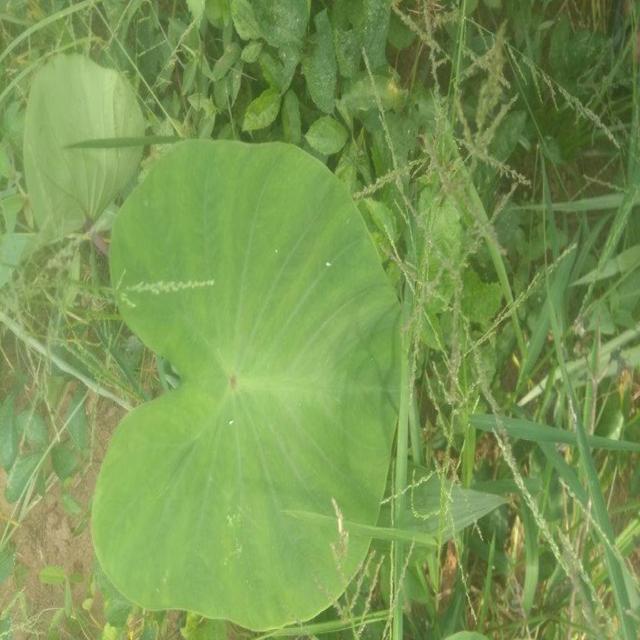
Label: Healthy